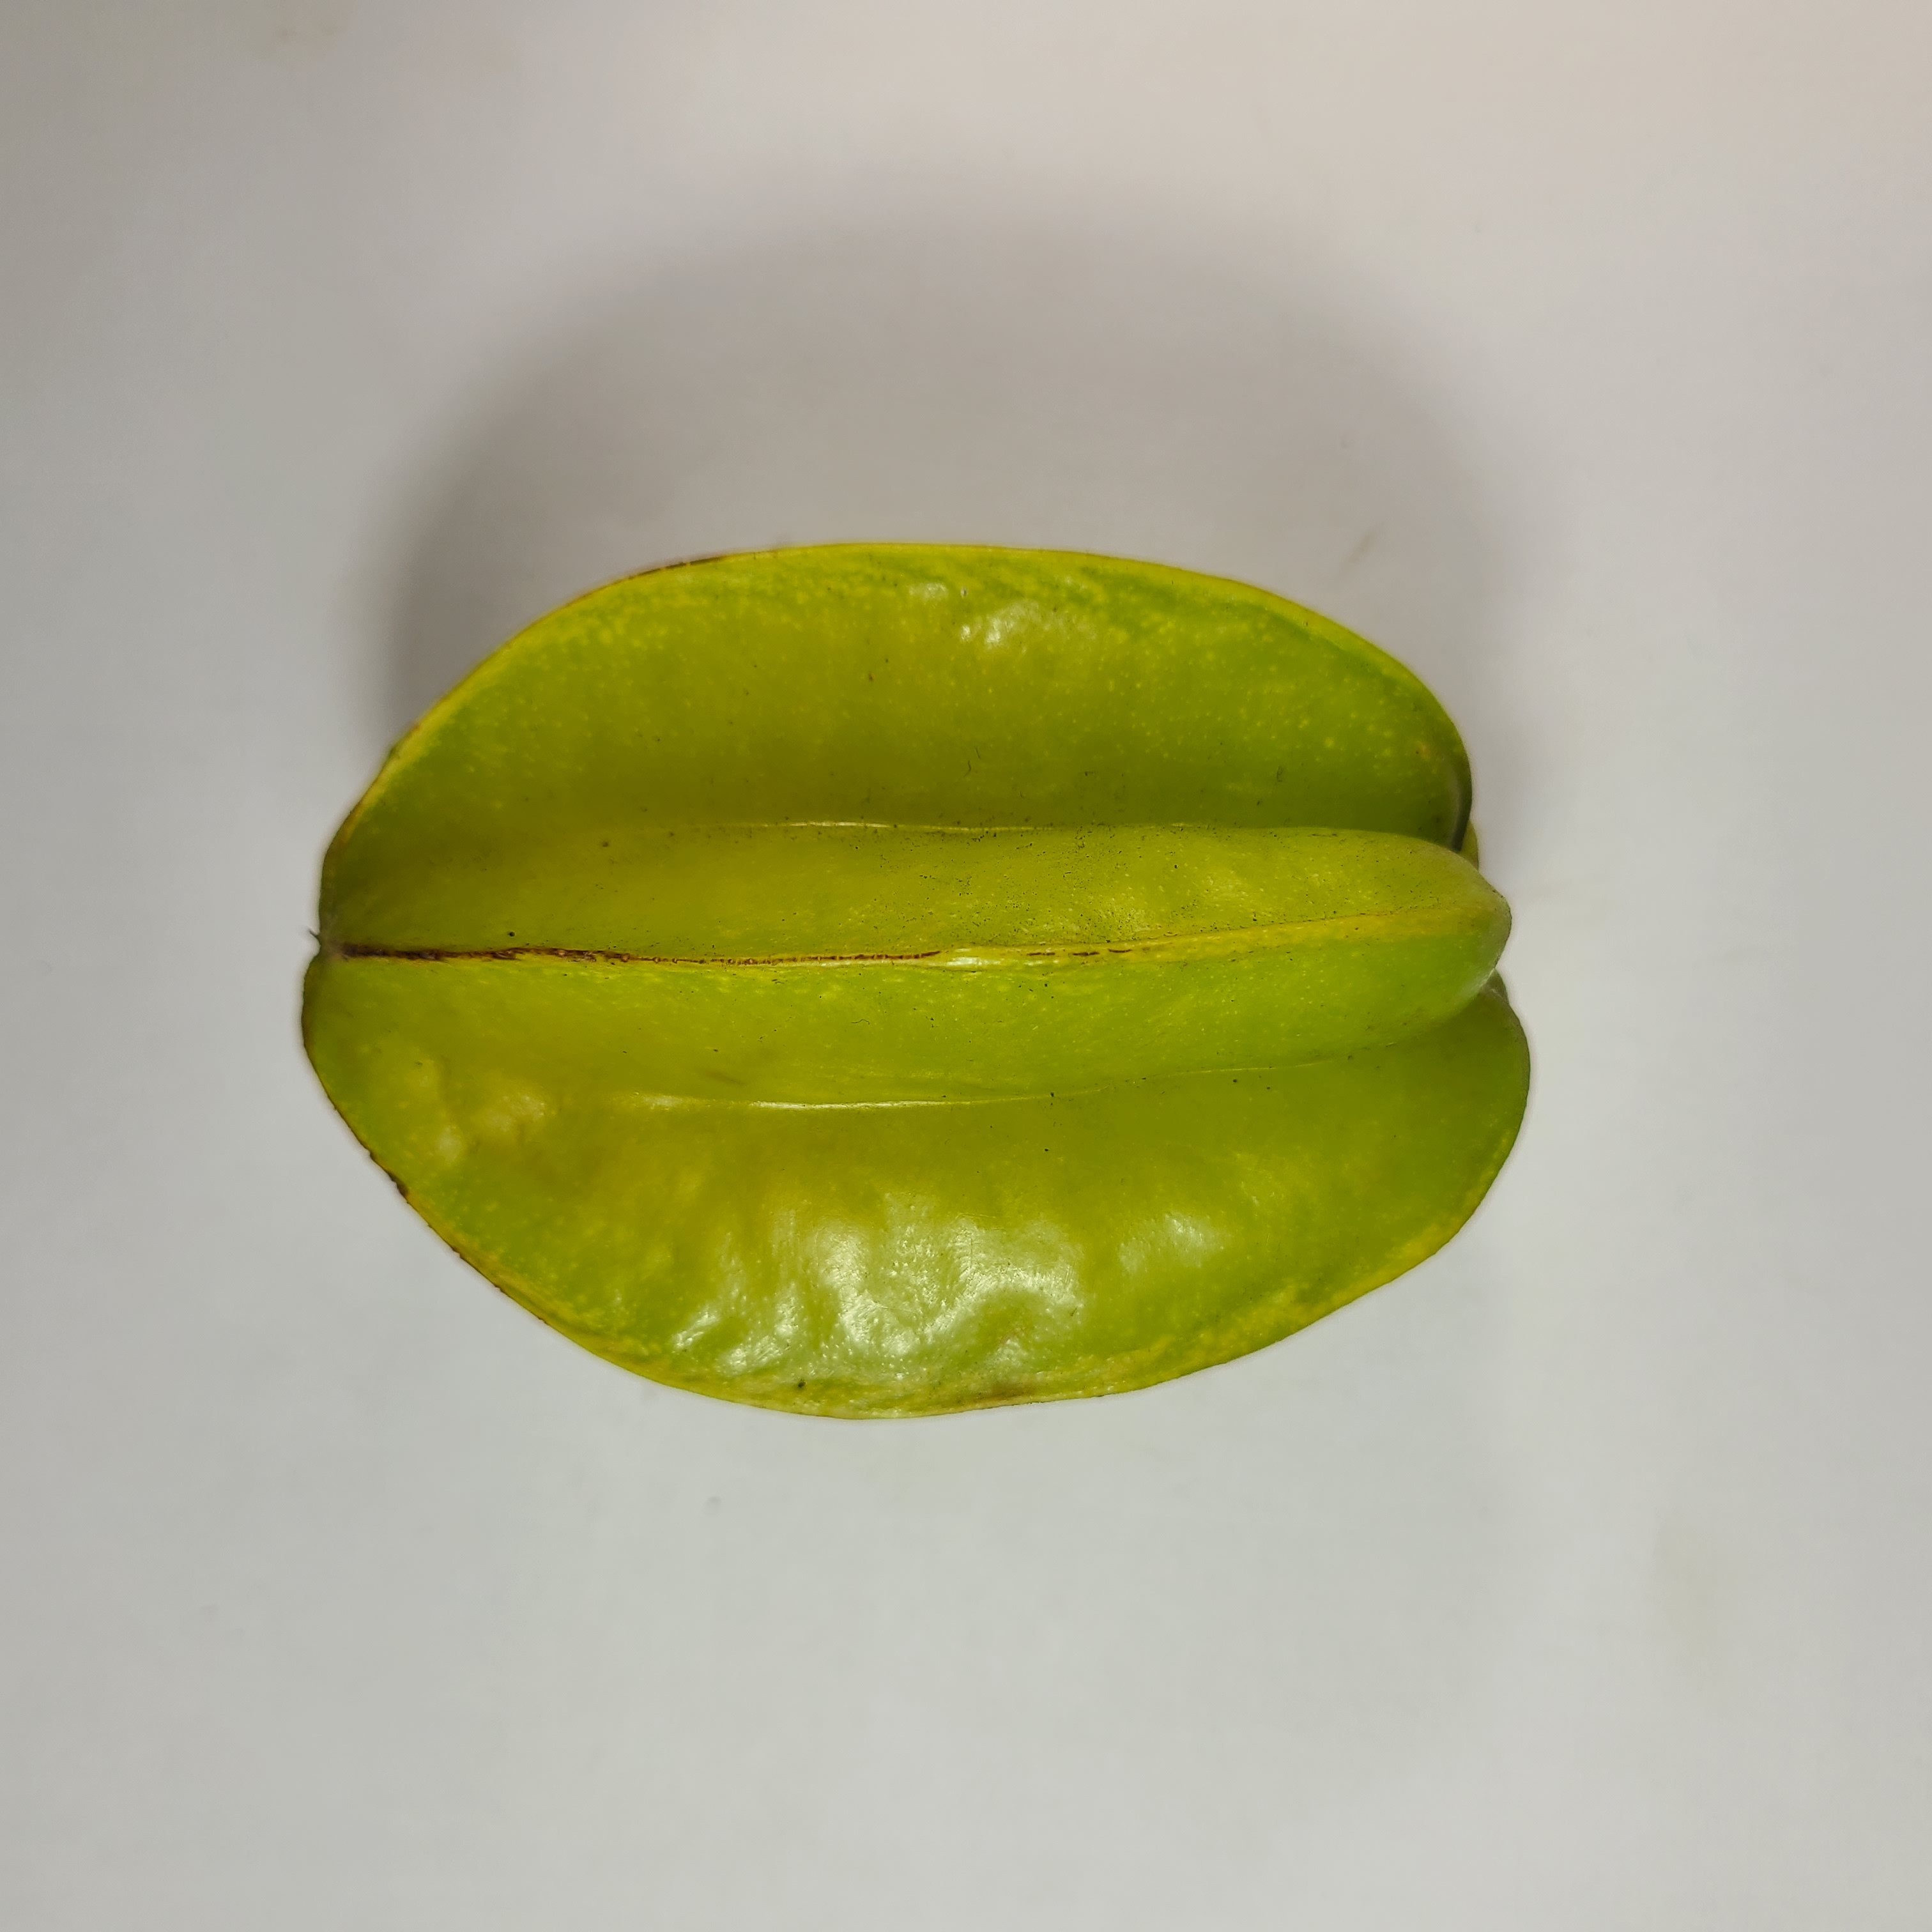
Label: Healthy Fruits